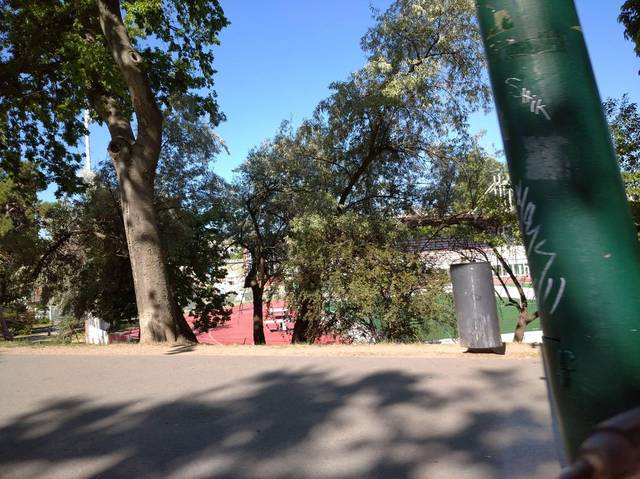
Region: Hungary
Coordinates: 47.517, 19.044